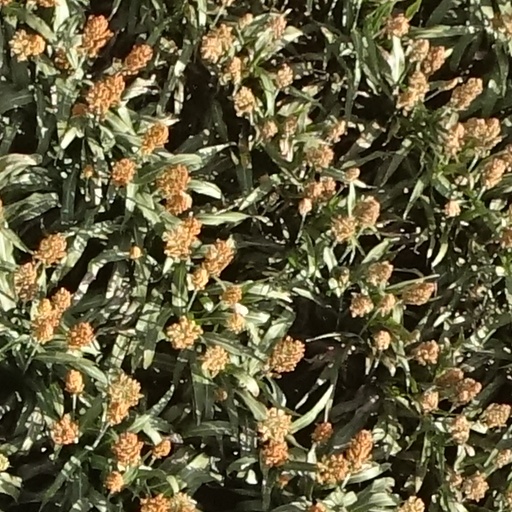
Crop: sorghum